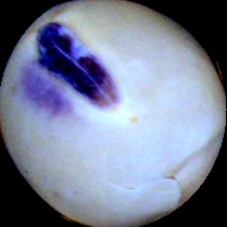
Label: Spotted